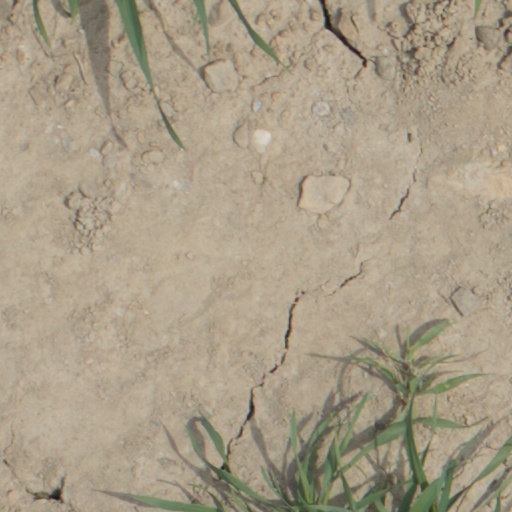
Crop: wheat